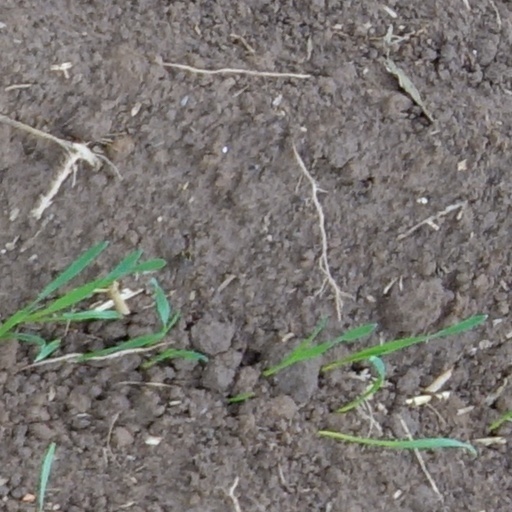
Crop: wheat